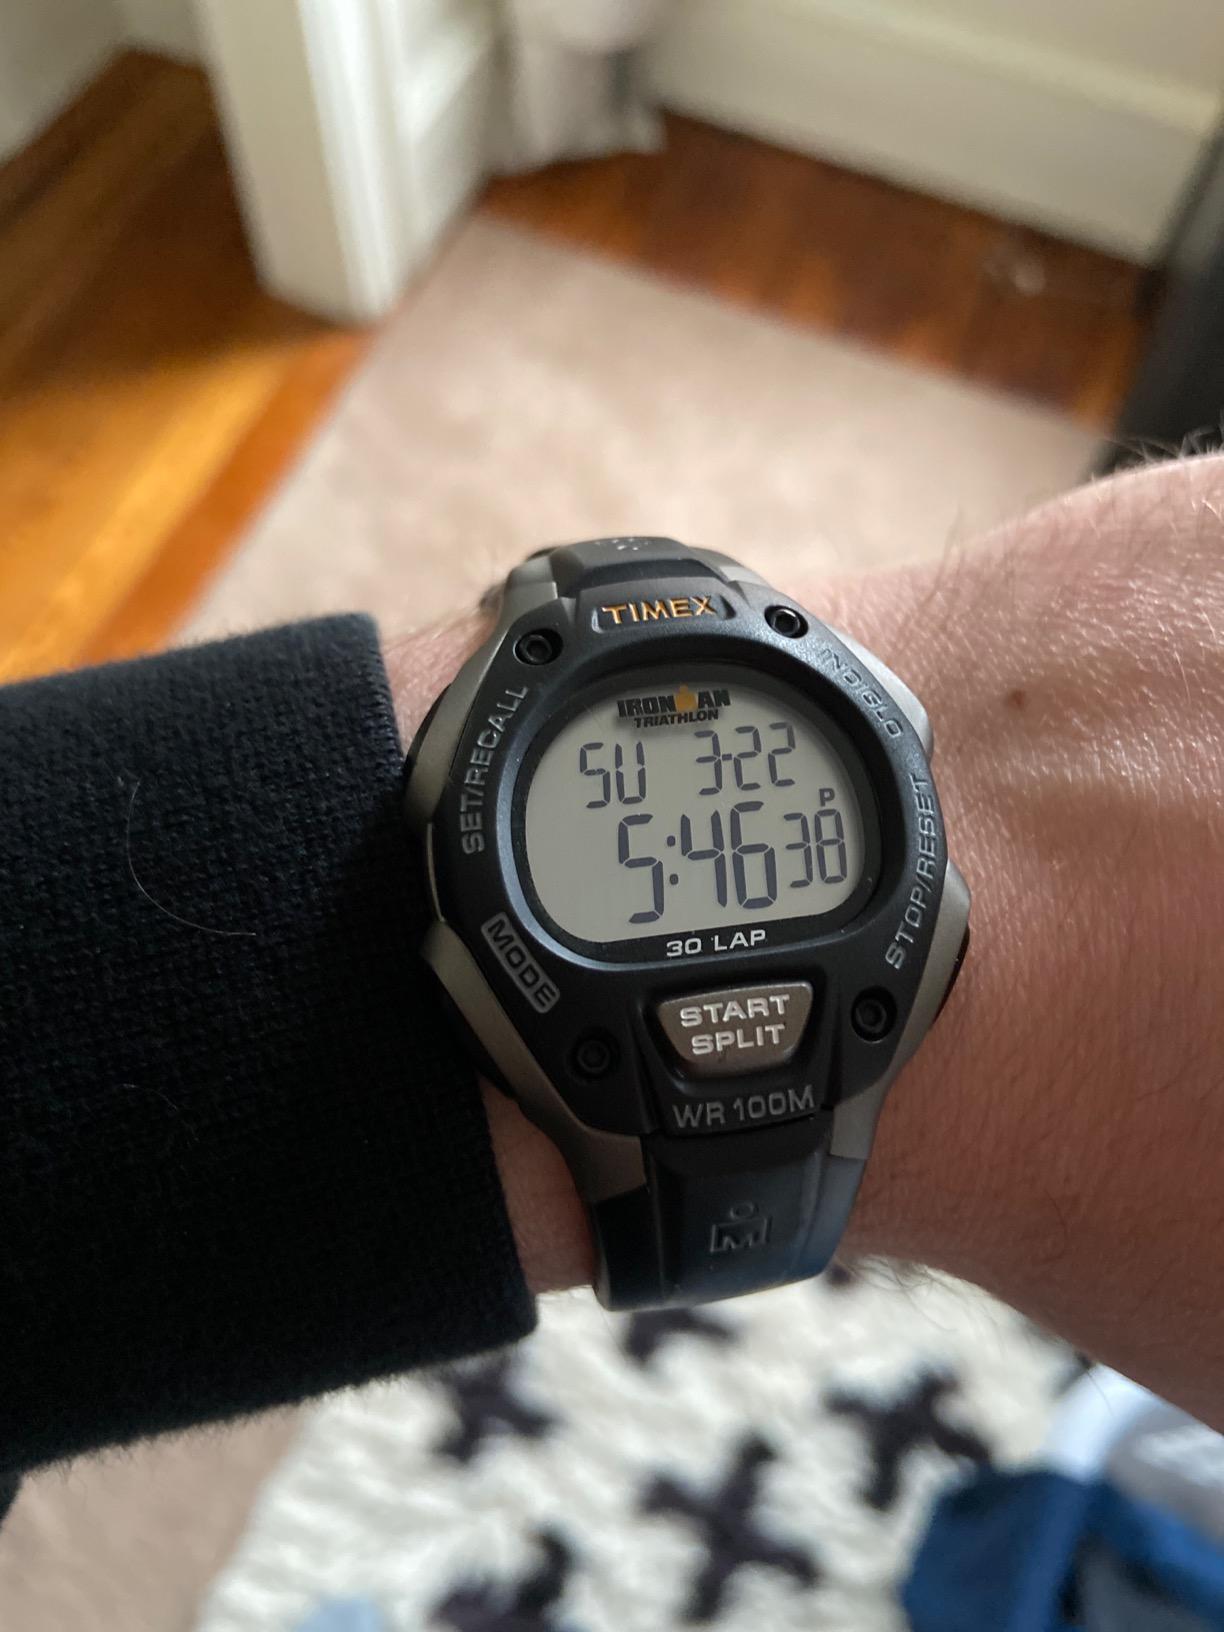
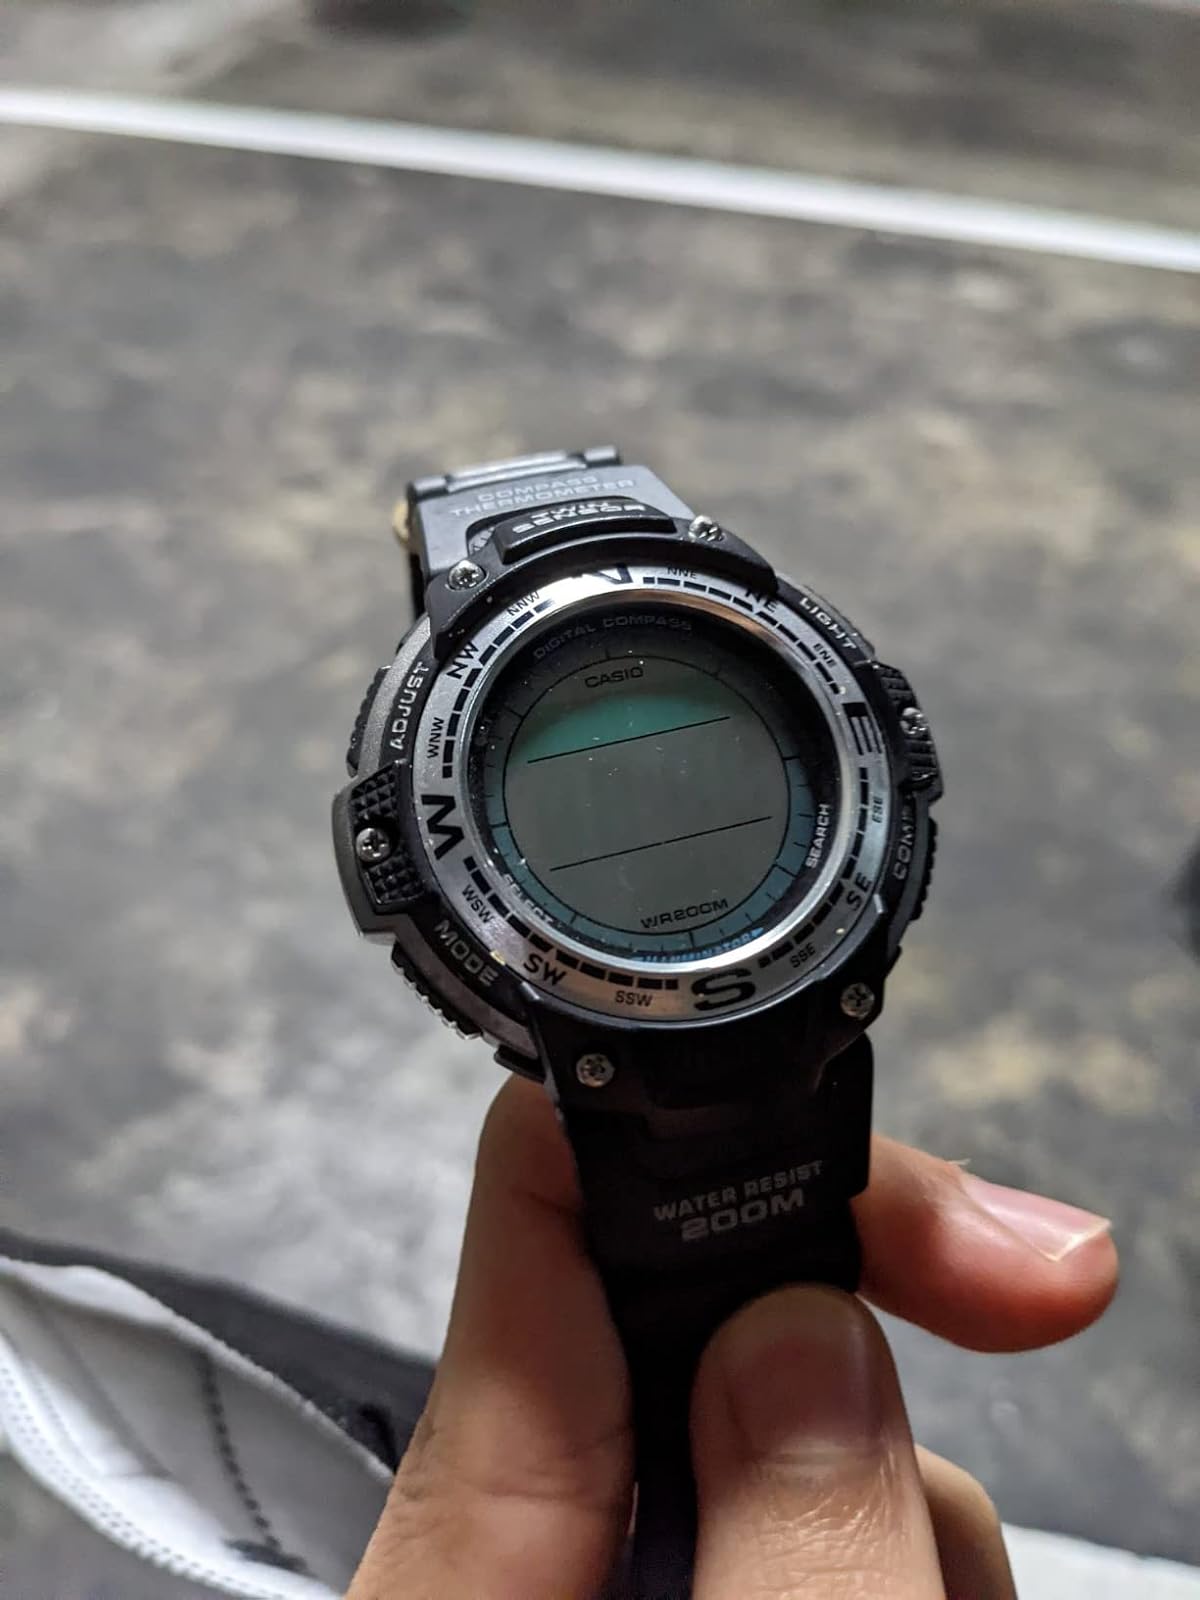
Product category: accessories_watch
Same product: no